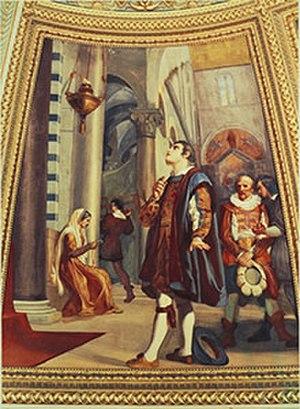
La cathédrale Notre-Dame-de-l’Assomption de Pise se trouve sur la Piazza dei Miracoli, à Pise en Italie, où elle est le centre d’un ensemble monumental classé au patrimoine mondial de l'UNESCO. Cet ensemble comprend aussi la célèbre tour penchée qui est le campanile de la cathédrale, le Camposanto monumentale attenant, ainsi que le baptistère de Pise qui lui fait face.